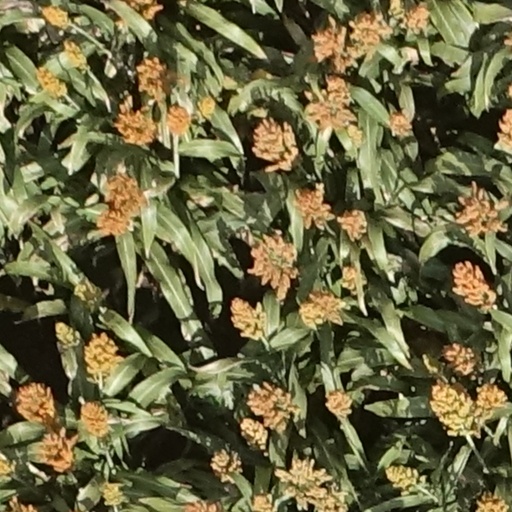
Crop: sorghum